Vindobala

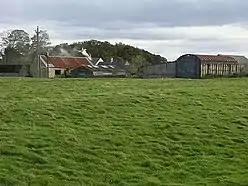
Site of Vindobala at Rudchester Farm

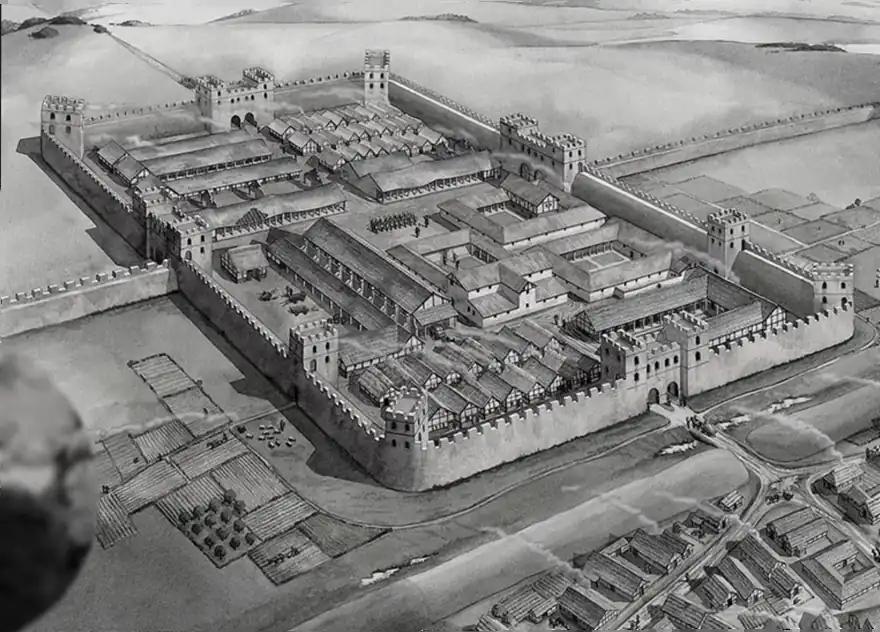
Reconstruction of Roman Vindobala, showing how it extended north of Hadrian's Wall

Vindobala (Brytonnic Celtic : windo- "fair, white", bala "place, situation?", cf. Old Irish bal, bail "place, situation, condition, good luck") was a Roman fort with the modern name, and in the hamlet of, Rudchester, Northumberland. It was the fourth fort on Hadrian's Wall, and situated about to the west of Condercum (Benwell) fort and 7.5 miles east of Halton Chesters fort. The site of the fort is bisected by the B6318 Military Road, which runs along the route of the wall at that point.